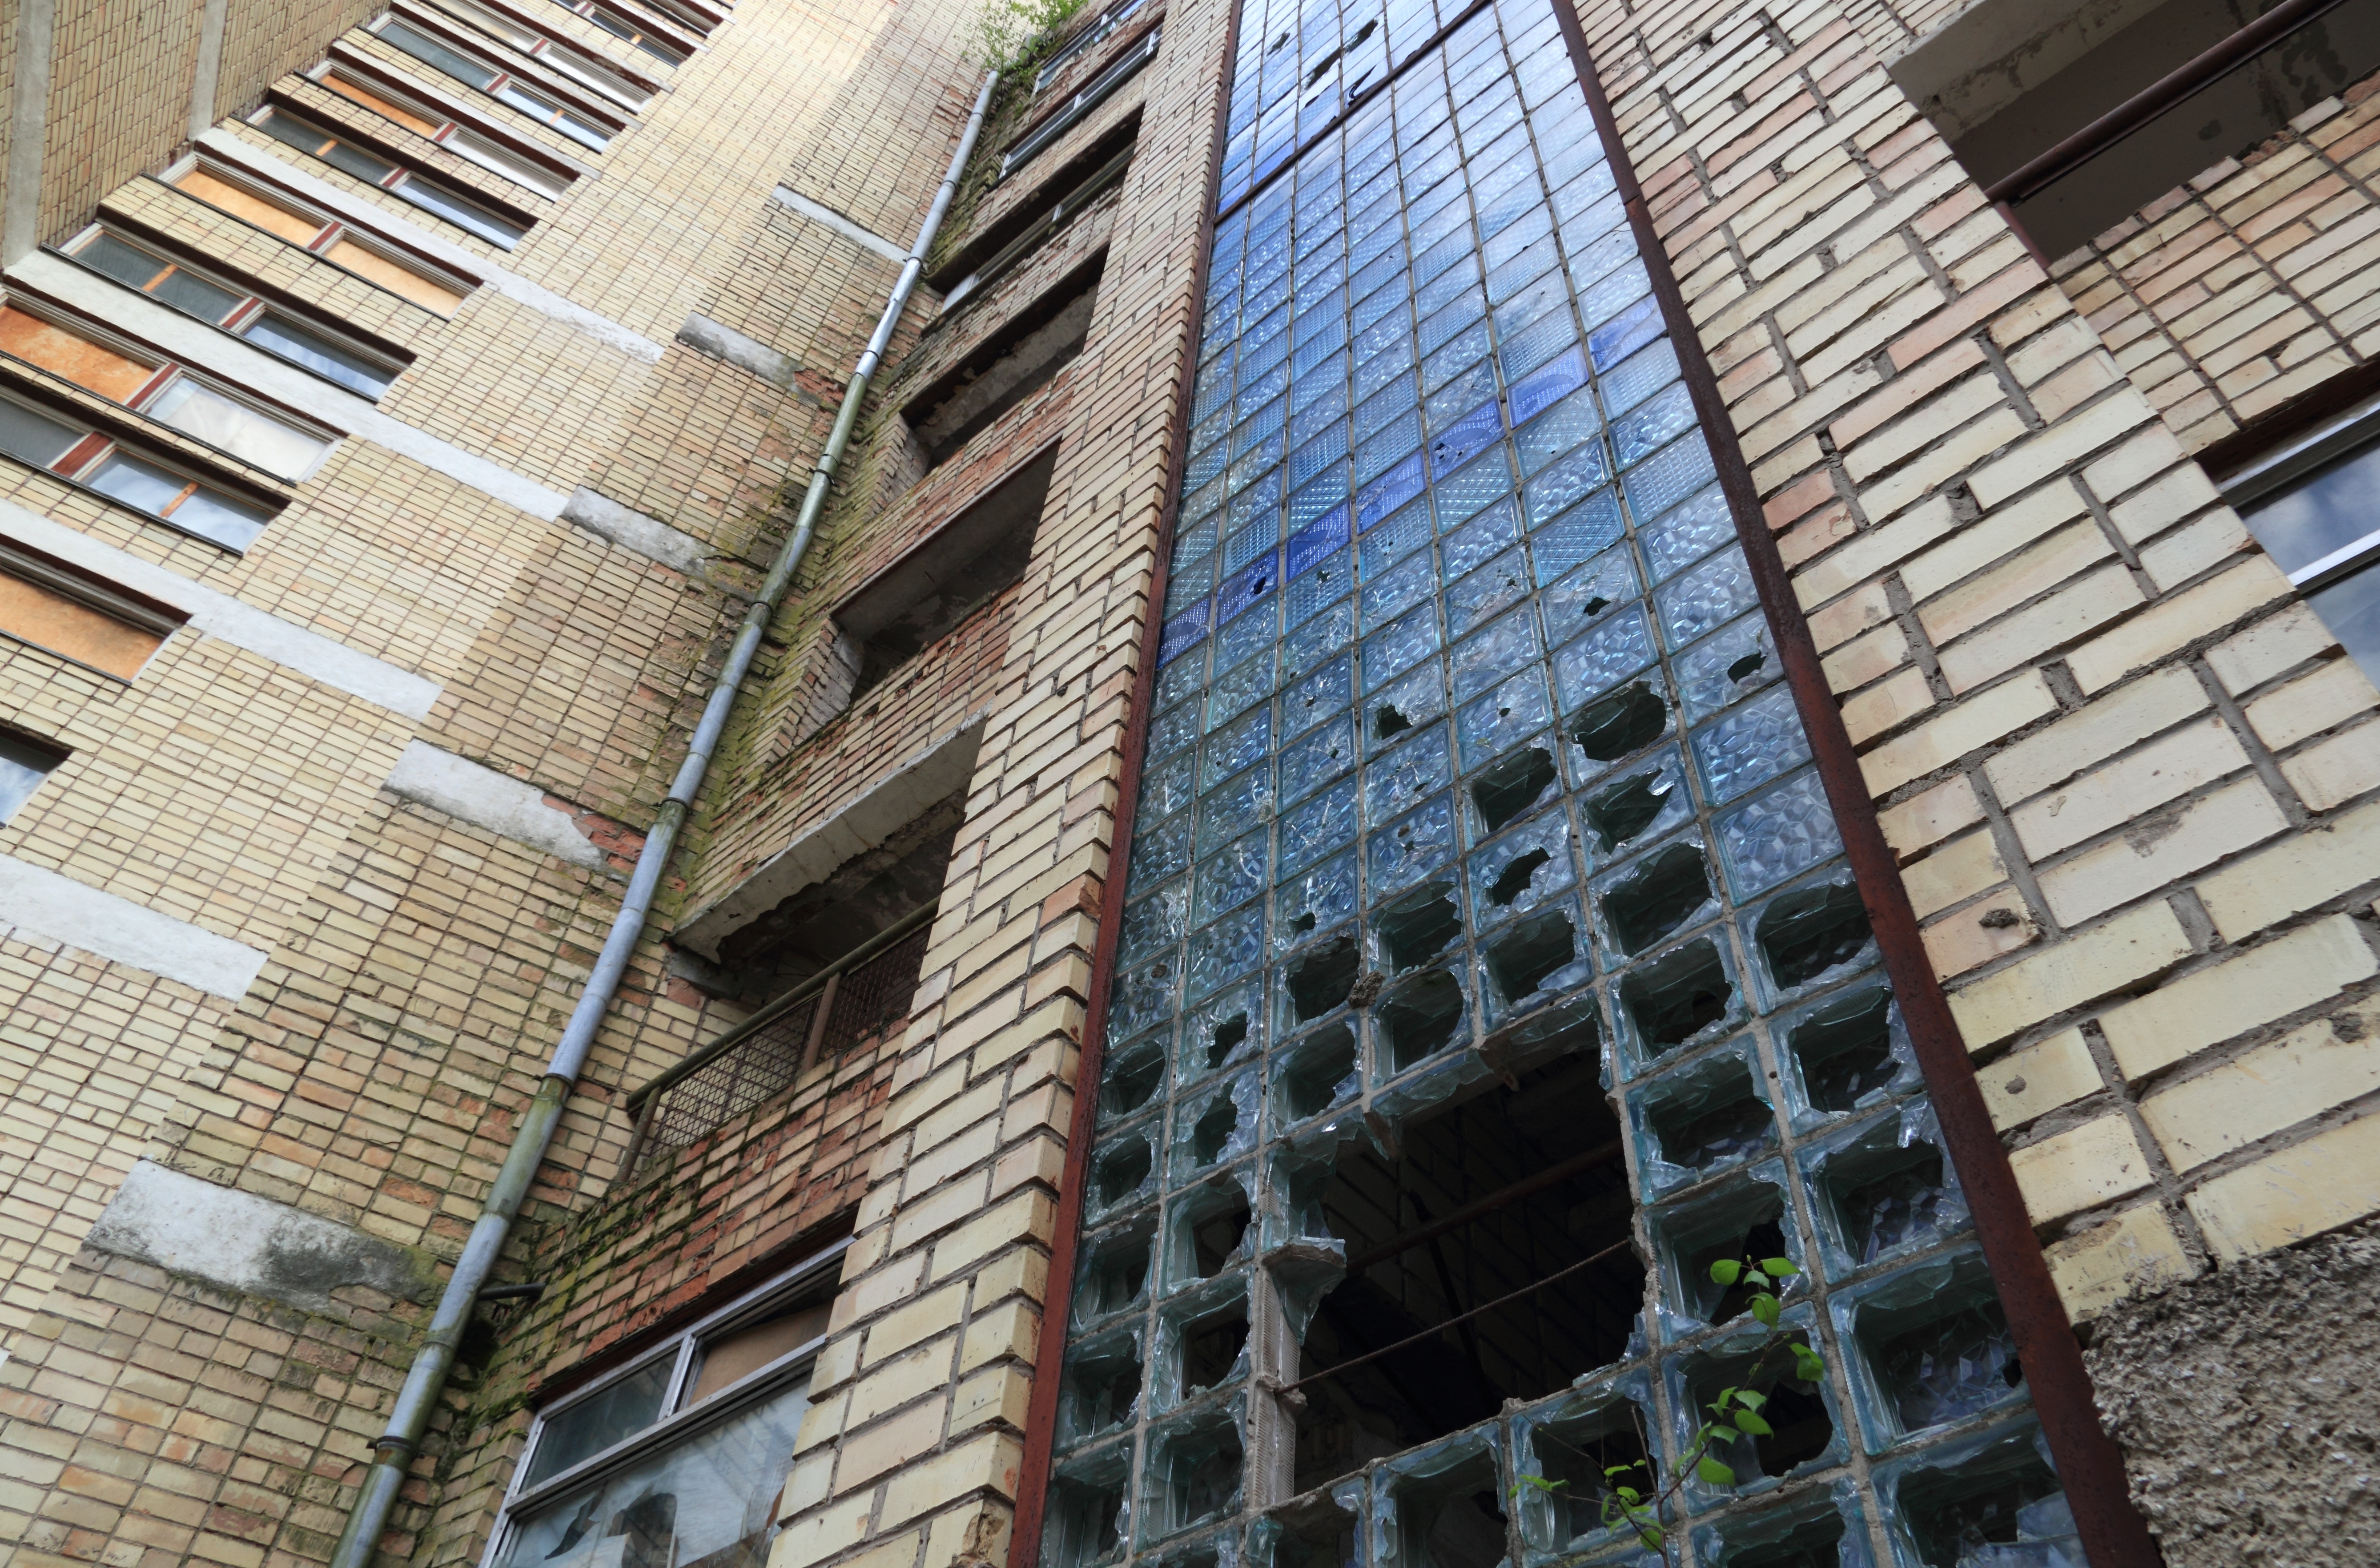
architecture, town, roof, building, city, skyscraper, wall, downtown, broken, facade, residential, brick, tower block, derelict, flats, ussr, soviet, neighbourhood, latvia, urban area, residential area, visaginas